Eurovision Song Contest 2007

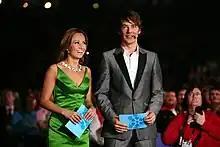
The hosts Jaana Pelkonen and Mikko Leppilampi

The contest saw some minor changes to the voting time-frame. The recap, a compilation summary video of all entries including phone numbers, was shown twice. The voting process was the same as 2006 except there was fifteen minutes to vote, an increase of five minutes on the 2006 contest. In the final, the results from each country were once again shown from one to seven points automatically on screen and only eight, ten and twelve were read by the spokespeople. For the first time, the winner was awarded a promotion tour around Europe, visiting Denmark, Spain, Sweden, the Netherlands, Greece, and Germany. The tour was held between 16 May and 21 May. The event was sponsored by Nordic communications group TeliaSonera, and — as with several previous contests — Nobel Biocare. Apocalyptica were the interval act, and played a medley of songs: Worlds Collide, Faraway and finally Life Burns!, but without the usual lyrics.